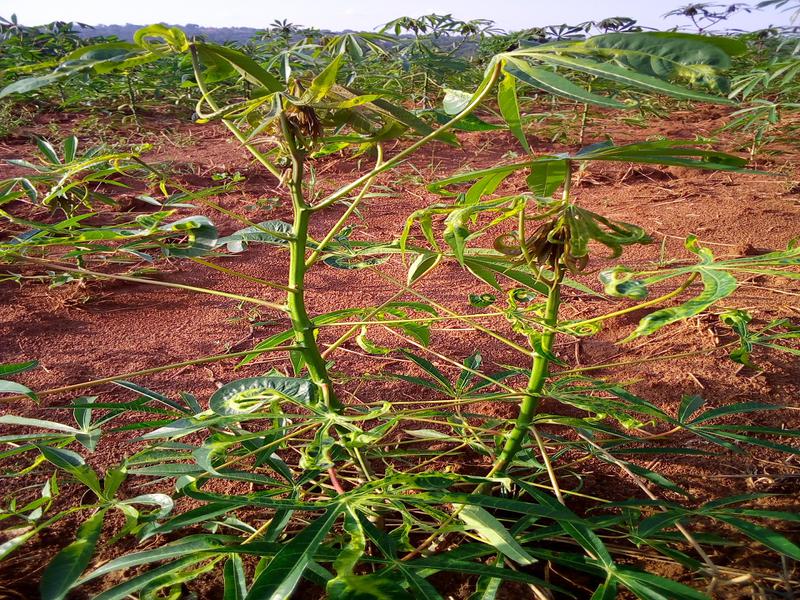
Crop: cassava
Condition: mosaic_disease